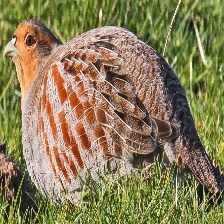
Species: GRAY PARTRIDGE
Scientific name: PERDIX PERDIX
ImageNet parent category: partridge